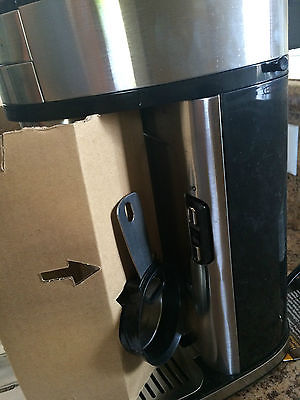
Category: coffee maker